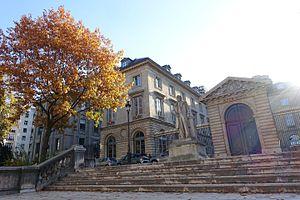
Georges Yver est un historien français. Ancien élève de l'École française de Rome, il se consacre d'abord à l'histoire économique de l'Italie médiévale et publie sa thèse en 1903.